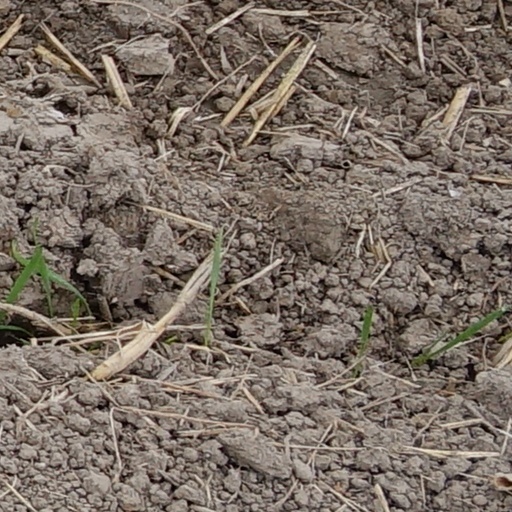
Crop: wheat